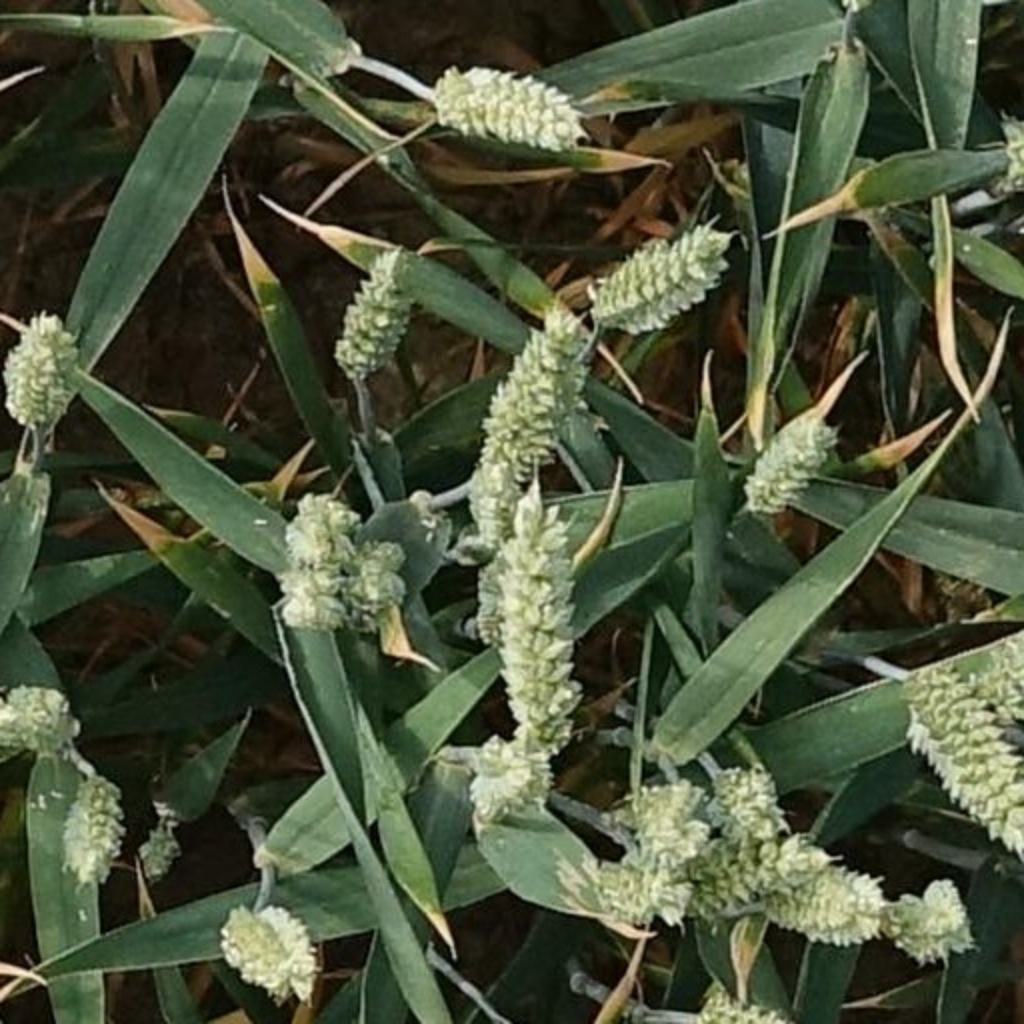
Country: France
Location: Mons
Wheat development stage: Filling